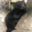
Label: bear